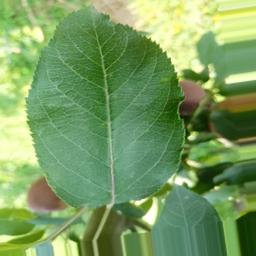
Label: Healthy